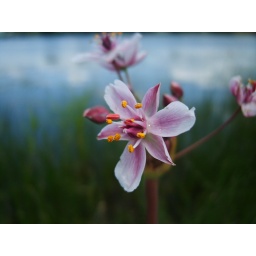
one special flower by the richelieu river